Joerg Peninsula

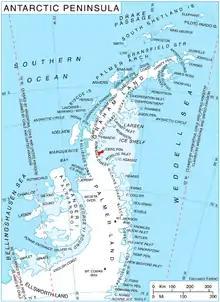
Location of Joerg Peninsula in Graham Land, Antarctic Peninsula.

Joerg Peninsula is a rugged, mountainous peninsula, long in a northeast–southwest direction and from wide, lying between Trail Inlet and Solberg Inlet on the Bowman Coast of Graham Land, Antarctica. Its tip is indented by Hondius Inlet. The peninsula lies in the area explored from the air by Sir Hubert Wilkins in 1928 and Lincoln Ellsworth in 1935, and its south coast was mapped by W.L.G. Joerg from air photographs taken by Ellsworth. It was further mapped and photographed from the air by the United States Antarctic Service in 1940, and was surveyed by the Falkland Islands Dependencies Survey in 1947. The peninsula was named by the UK Antarctic Place-Names Committee after W.L.G. Joerg (1885–1952), who was an American geographer, polar cartographer, and archivist, and who made important contributions to Antarctic cartography, nomenclature and history. Joerg was Chairman of the United States Board on Geographic Names Special Committee on Antarctic Names, 1943–47, and was a member of the Advisory Committee on Antarctic Names, 1947–52.